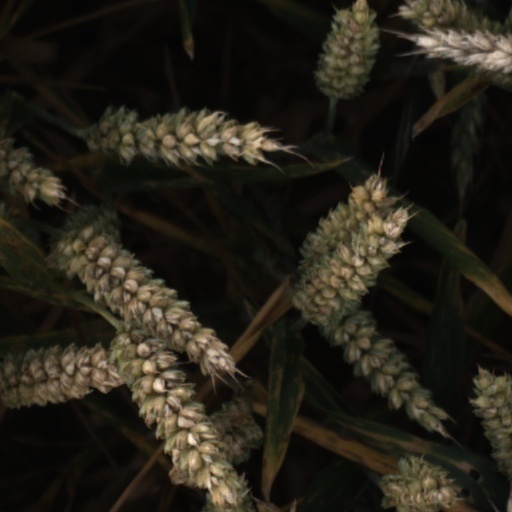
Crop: wheat